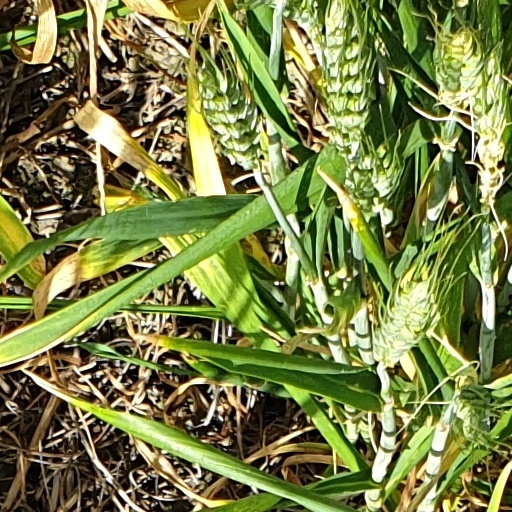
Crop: wheat